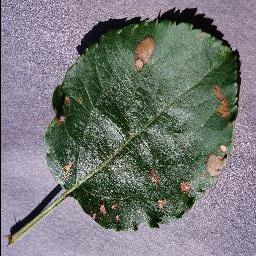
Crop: apple
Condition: black_rot